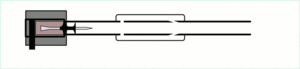
Un évacuateur d’âme ou extracteur de fumées est un dispositif placé sur le canon des véhicules blindés pour limiter le retour des gaz de propulsion toxiques dans l'habitacle au moment où la culasse de l'arme est ouverte pour charger un nouvel obus. Les évacuateurs d’âme sont utilisés sur la plupart des chars de combat et les canons automoteurs modernes. En leur absence, une partie des gaz a tendance à être refoulés dans l'habitacle, ce qui peut sérieusement incommoder les équipages.